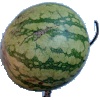
Label: watermelon